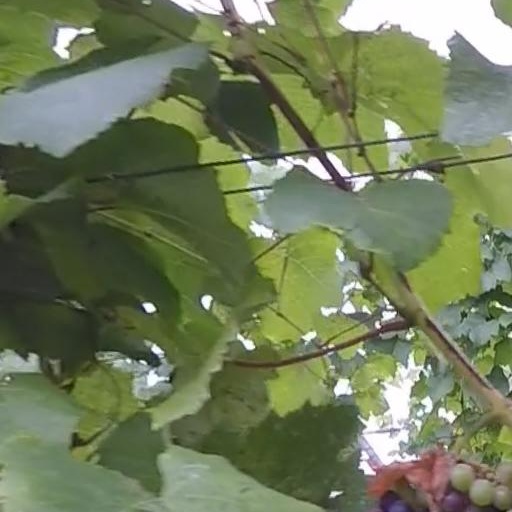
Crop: grape